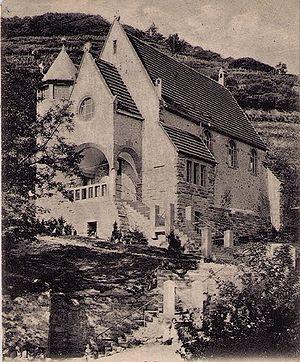
La synagogue de Heppenheim, inaugurée en 1900, a été détruite en 1938 lors de la Nuit de Cristal comme la plupart des autres lieux de culte juif en Allemagne.